The Walking Dead: Road to Survival

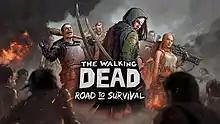

The Walking Dead: Road to Survival was a role-playing video game for Android and iOS, based on the comic book series "The Walking Dead" by Robert Kirkman, as well as the story of "The Walking Dead" TV series writer Jay Bonansinga. "Road to Survival" was developed by Scopely and co-created with IUGO Mobile Entertainment.